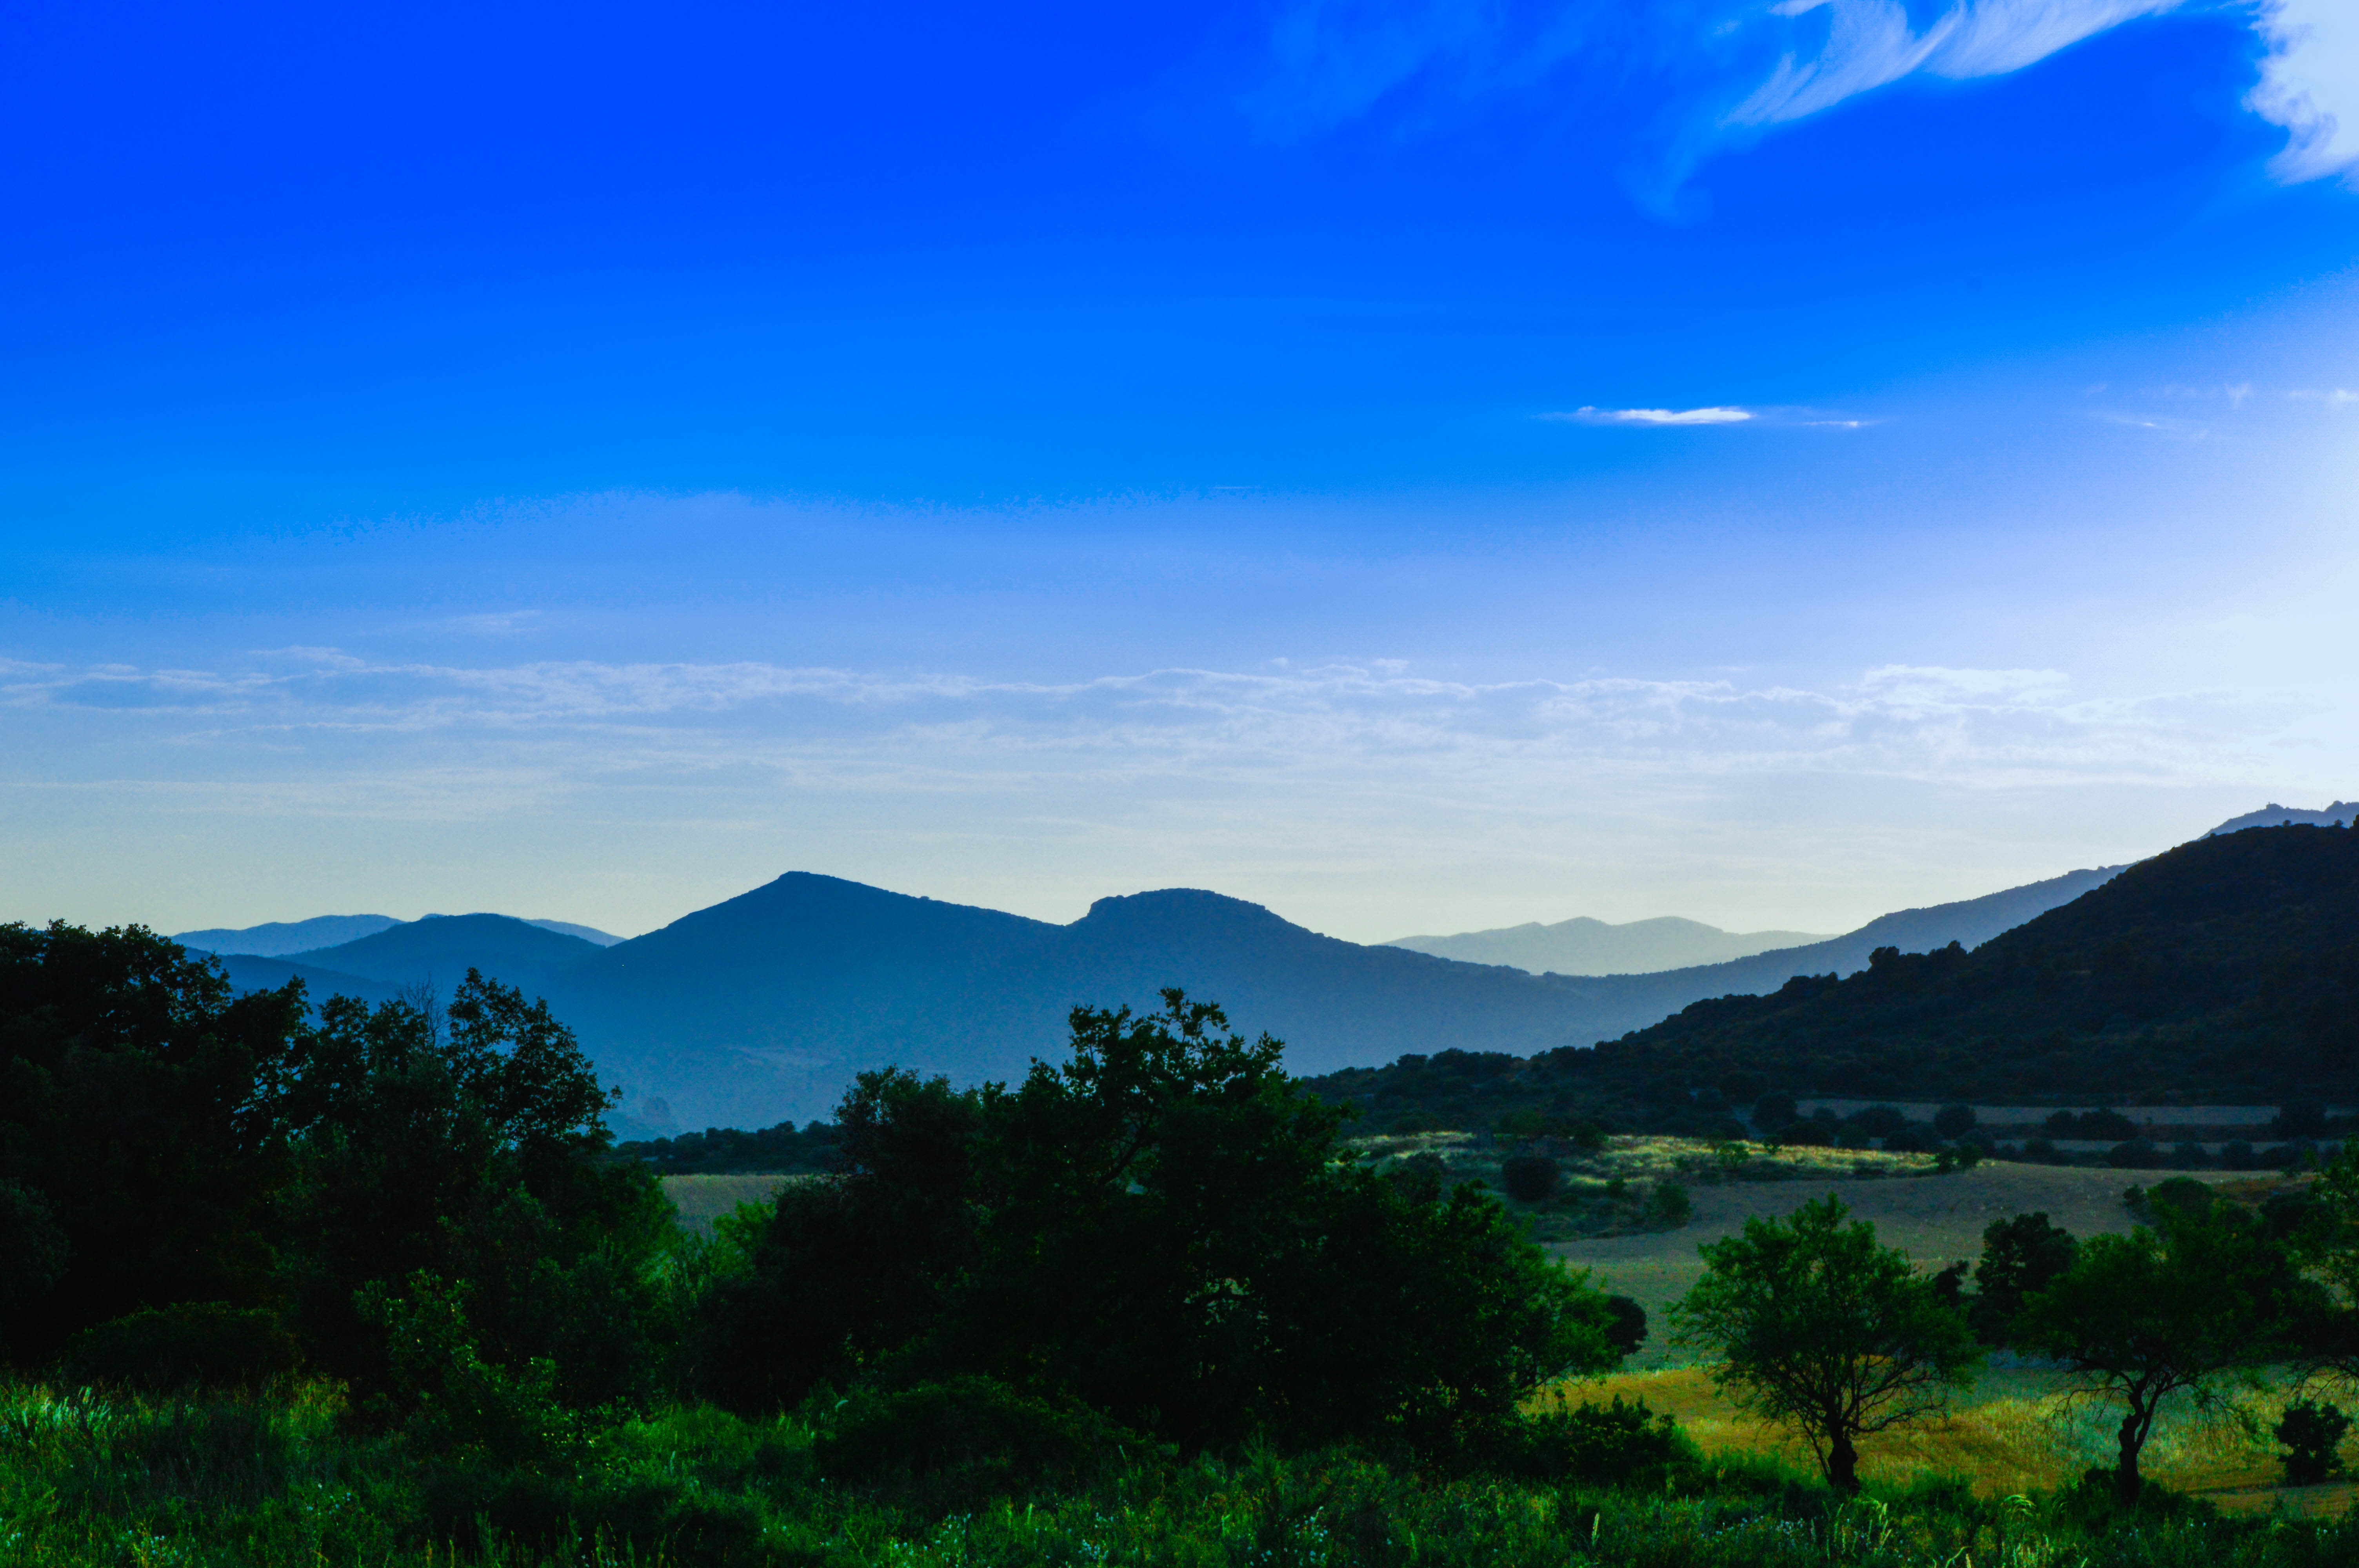
landscape, nature, forest, horizon, wilderness, mountain, cloud, sky, sunrise, meadow, morning, hill, dawn, valley, mountain range, dusk, ridge, plain, alps, grassland, plateau, habitat, ecosystem, natural vegetation, rustic landscape, rural area, landform, sunset in the mountains, natural environment, geographical feature, atmospheric phenomenon, mountainous landforms